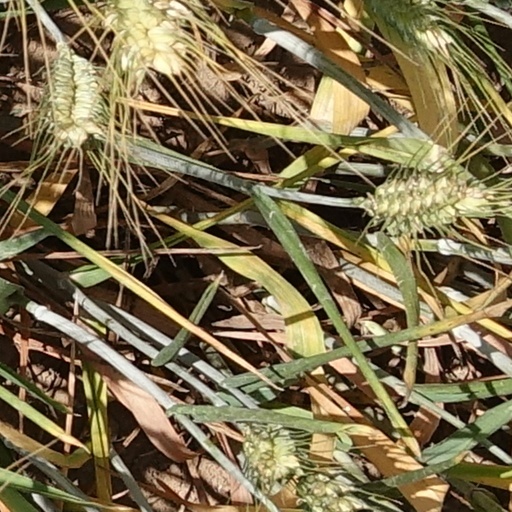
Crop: wheat